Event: Nepal Earthquake
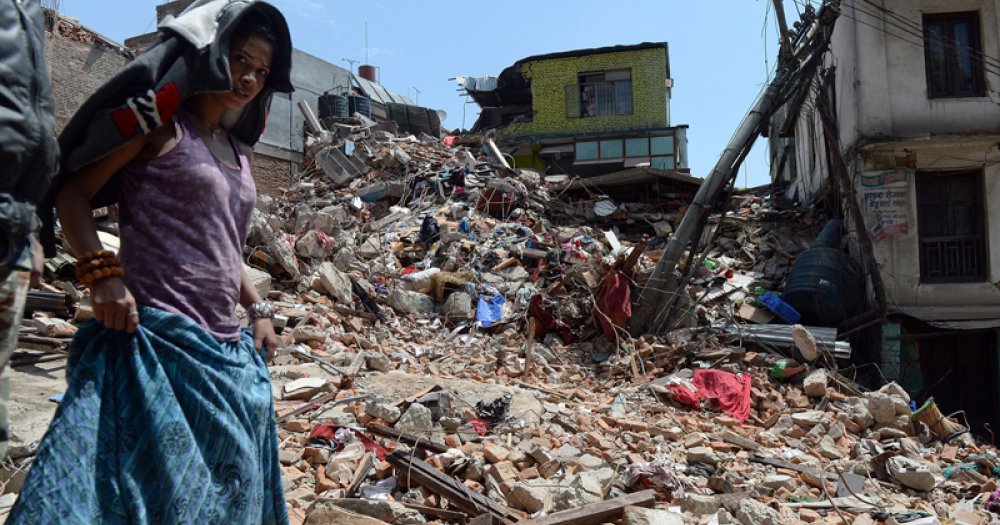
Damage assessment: damage